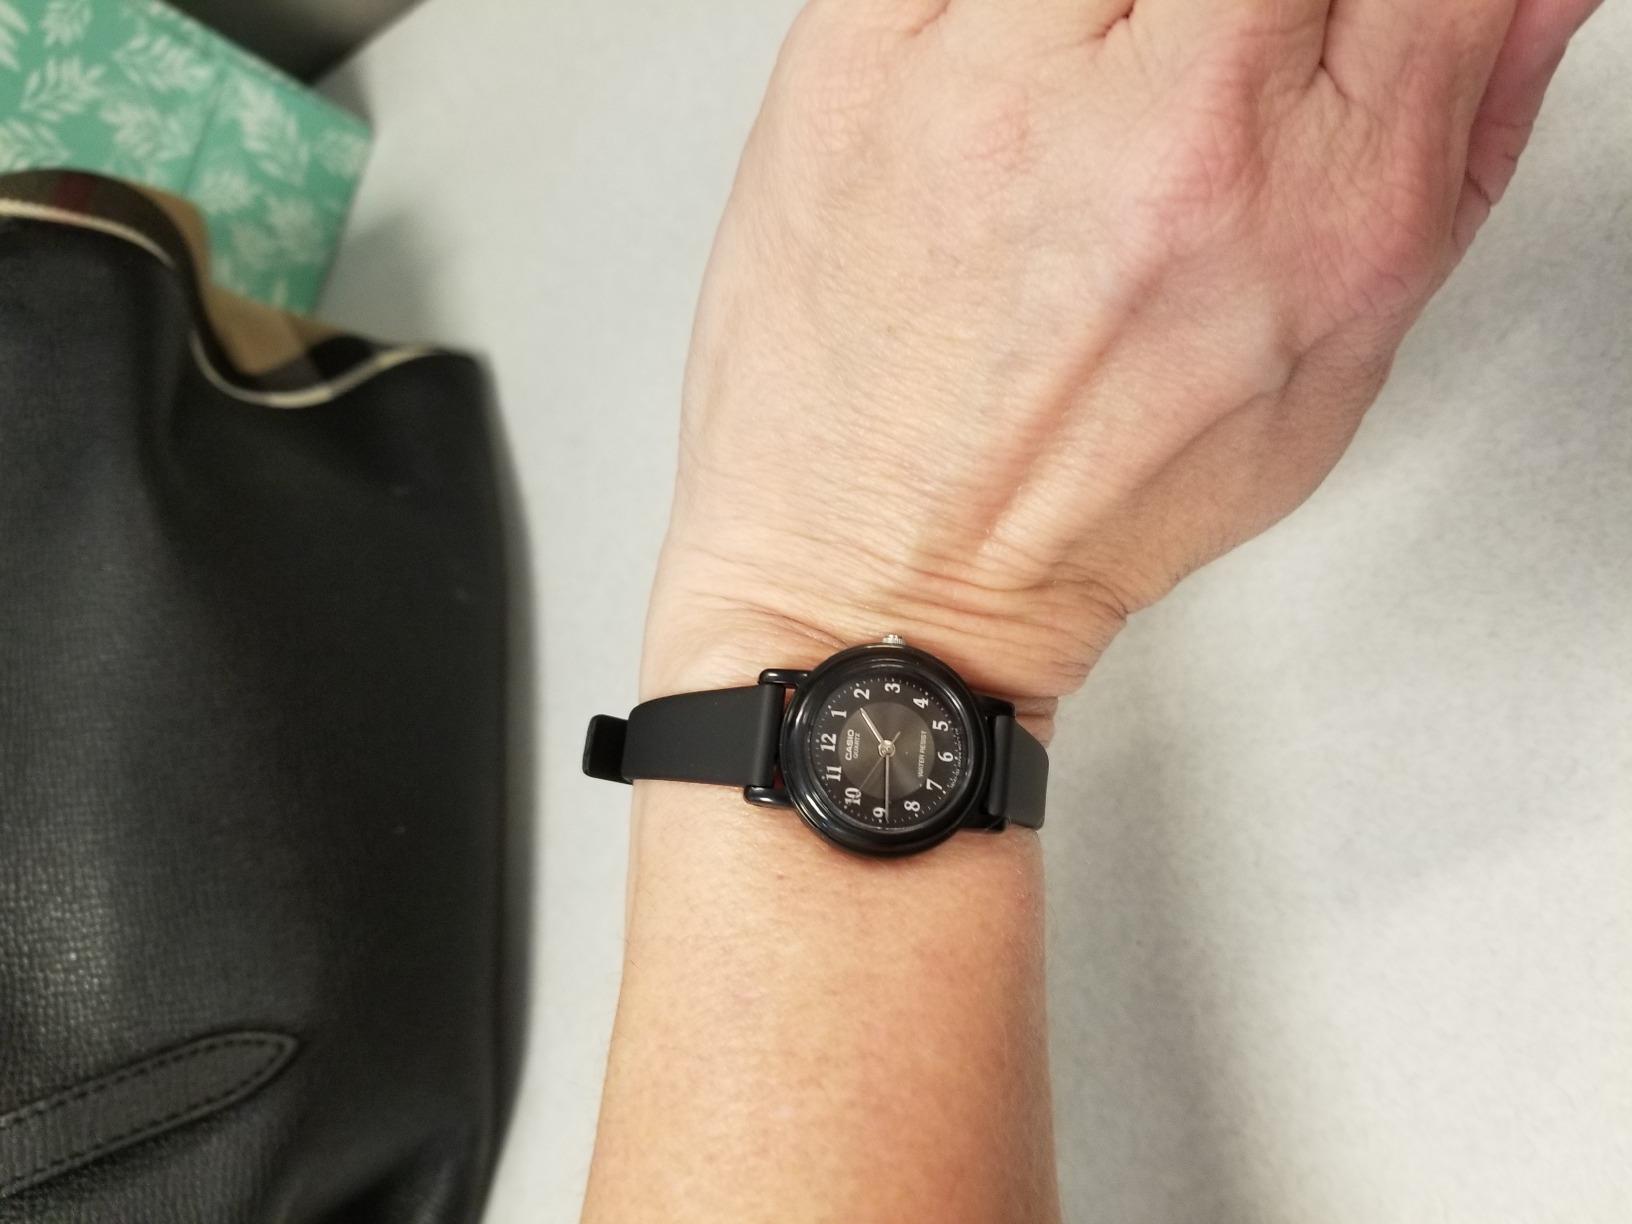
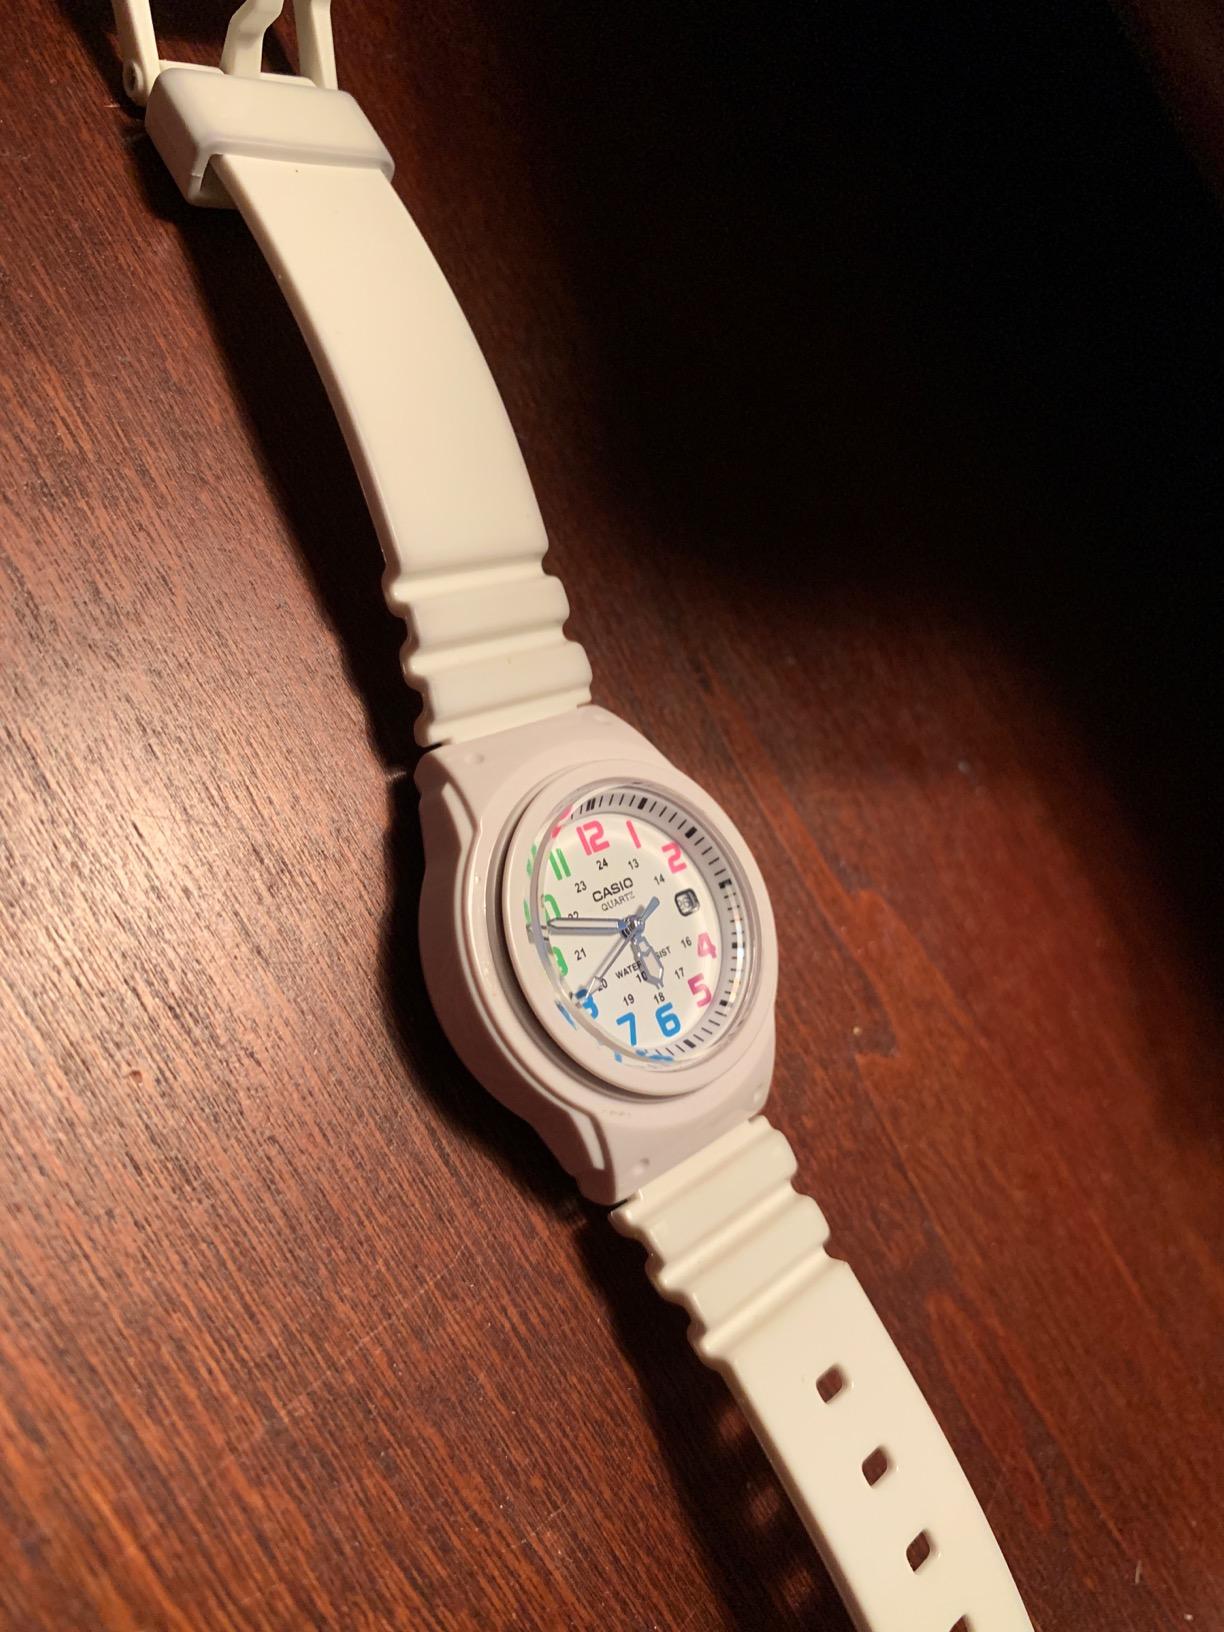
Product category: accessories_watch
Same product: no